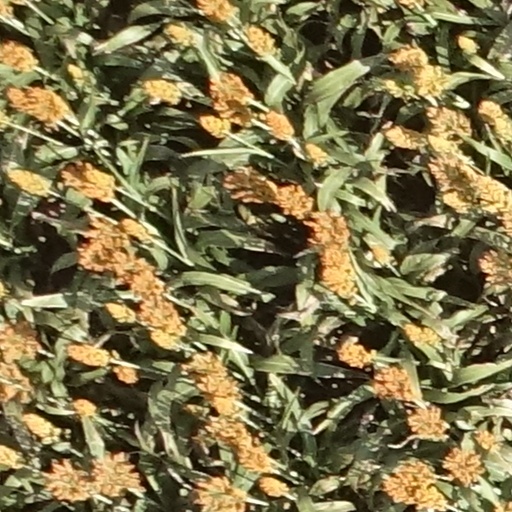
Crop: sorghum